Bohan Phoenix

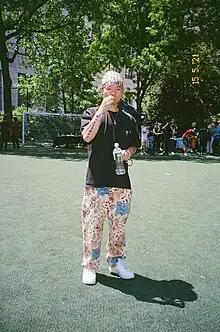
Bohan Phoenix in 2021 in Chinatown, Manhattan.

Leng Bohan (born 1992 or 1993), better known by his stage name Bohan Phoenix, is a Chinese-American rapper.